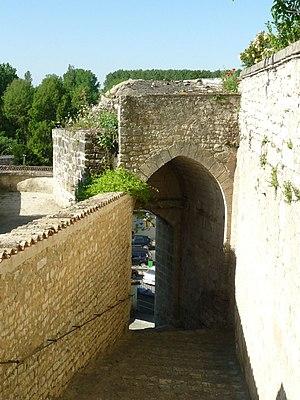
ancien château-fort de Montignac (16), France
Du château de Montignac, situé dans la commune de Montignac-Charente, en Charente, ne subsiste que le donjon.